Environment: real
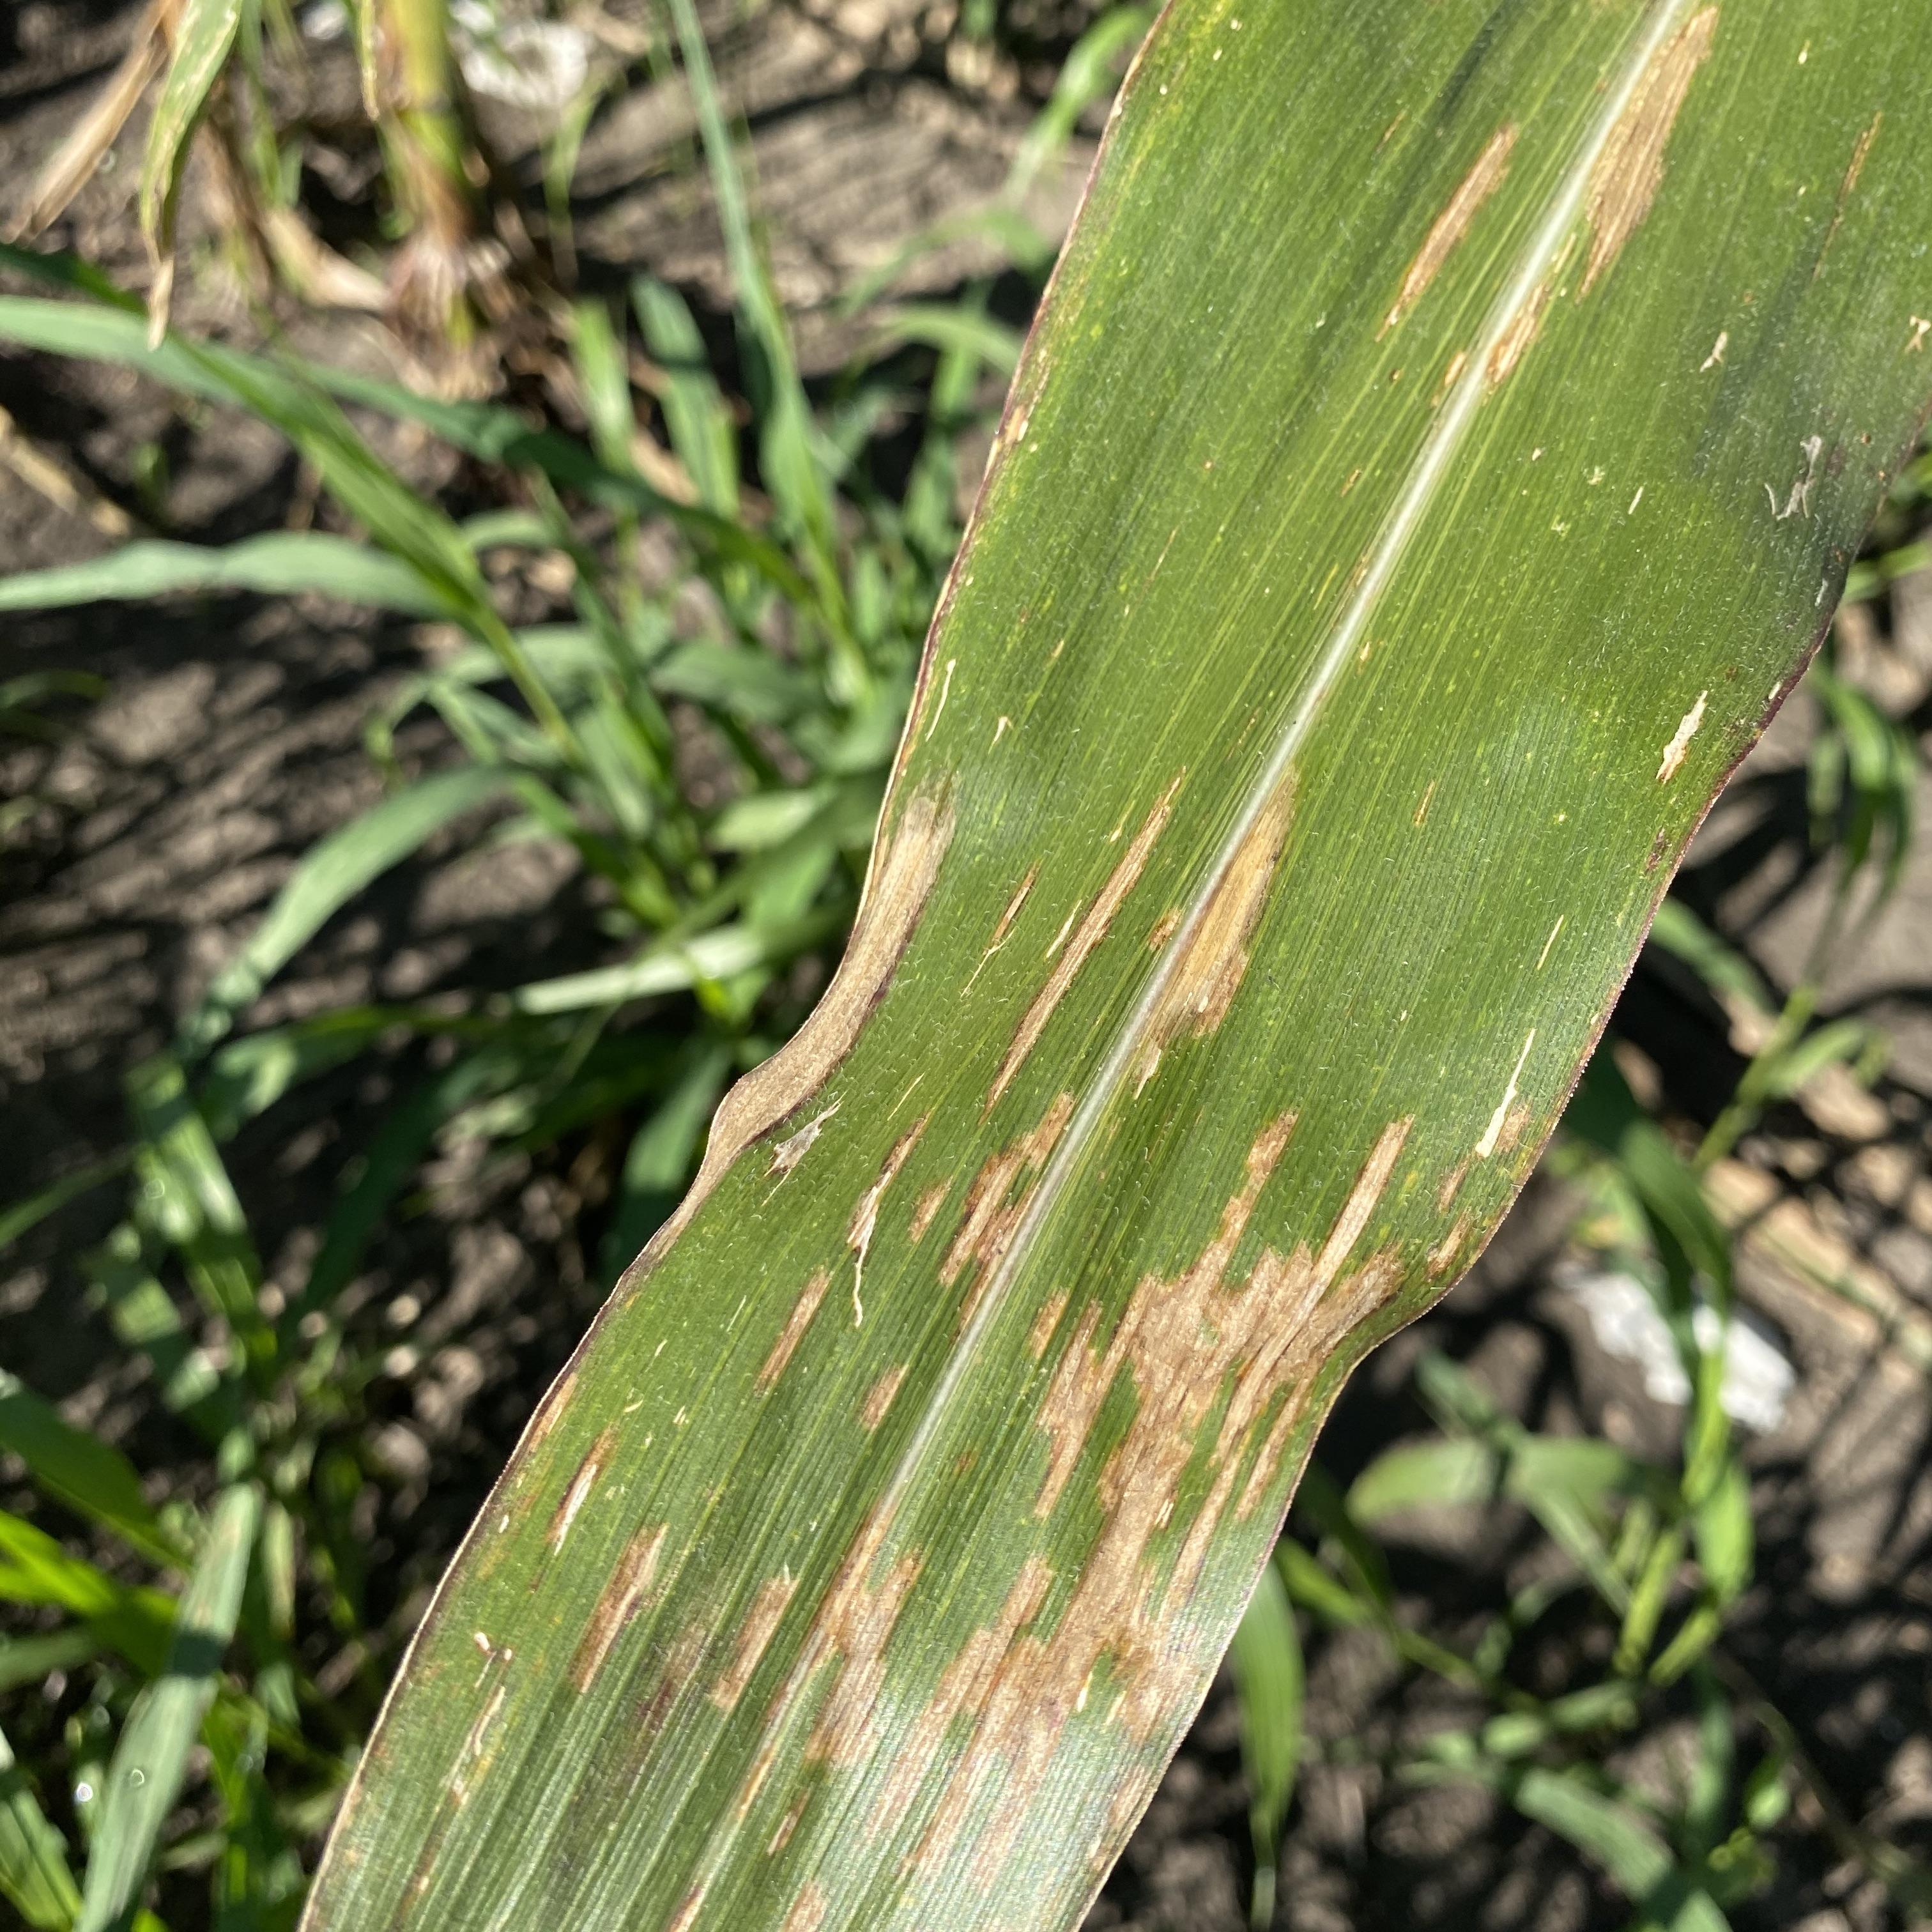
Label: gray_leaf_spot